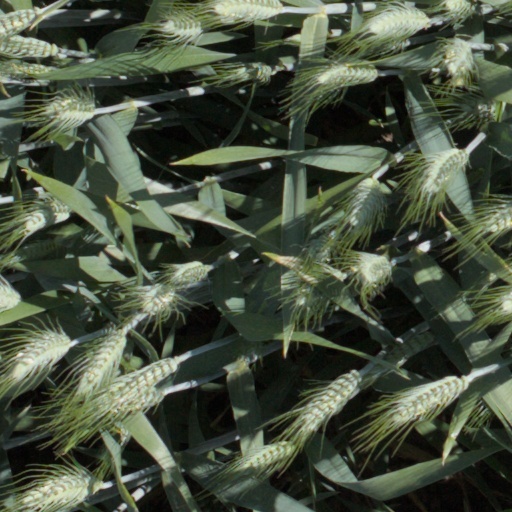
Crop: wheat